Anne of Green Gables (1979 TV series)

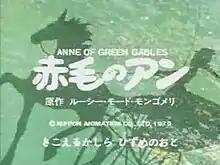
Screenshot of the opening title of "Anne of Green Gables"

is a Japanese animated television series and the fifth entry in Nippon Animation's "World Masterpiece Theater" franchise. It was adapted from the 1908 novel "Anne of Green Gables" by Lucy Maud Montgomery. Produced by Nippon Animation in 1979, it was first broadcast on Fuji TV from January 7 to December 30. Fifty episodes were produced in total. The first six episodes were later edited into a compilation film released in 2010.